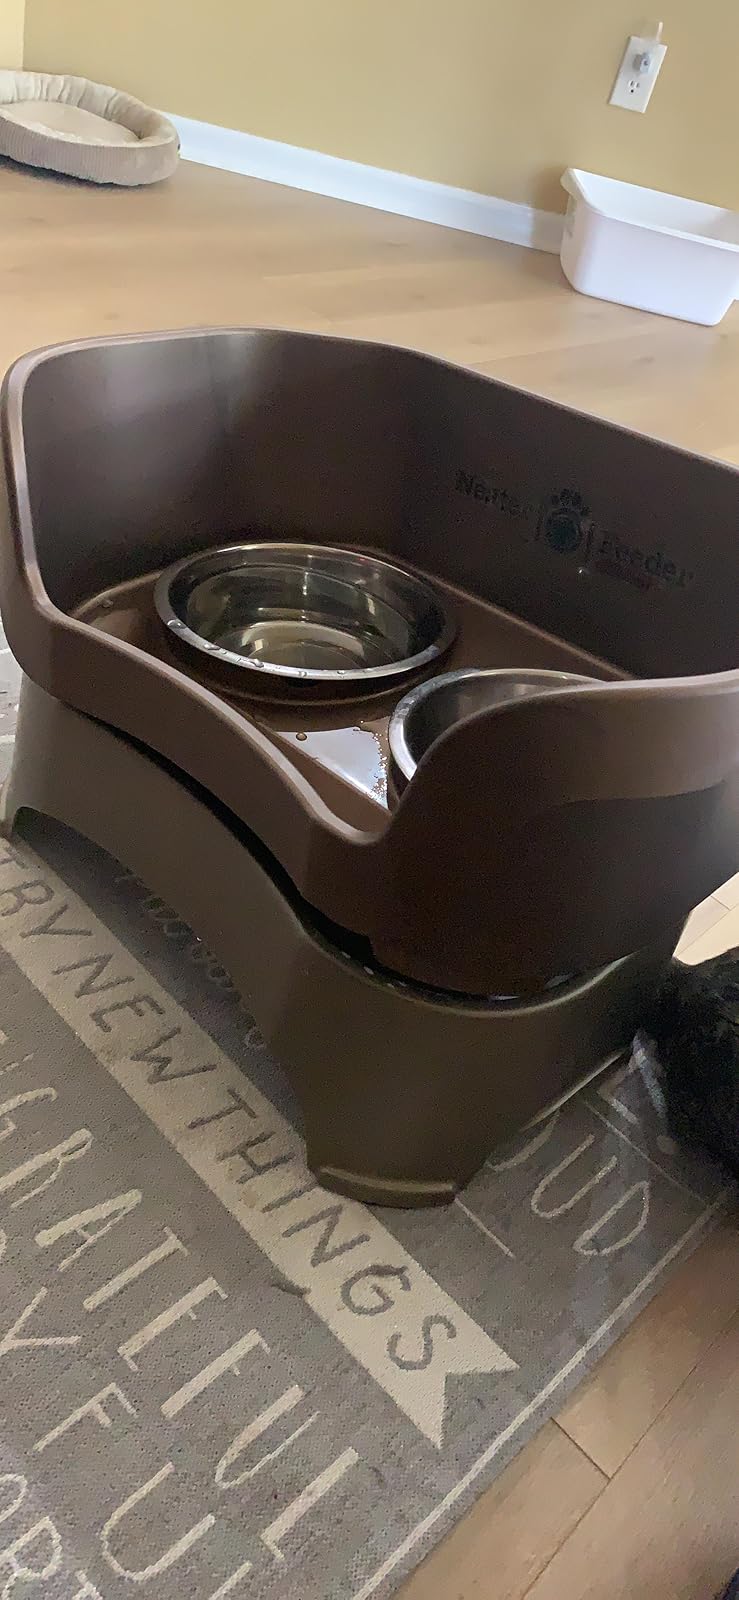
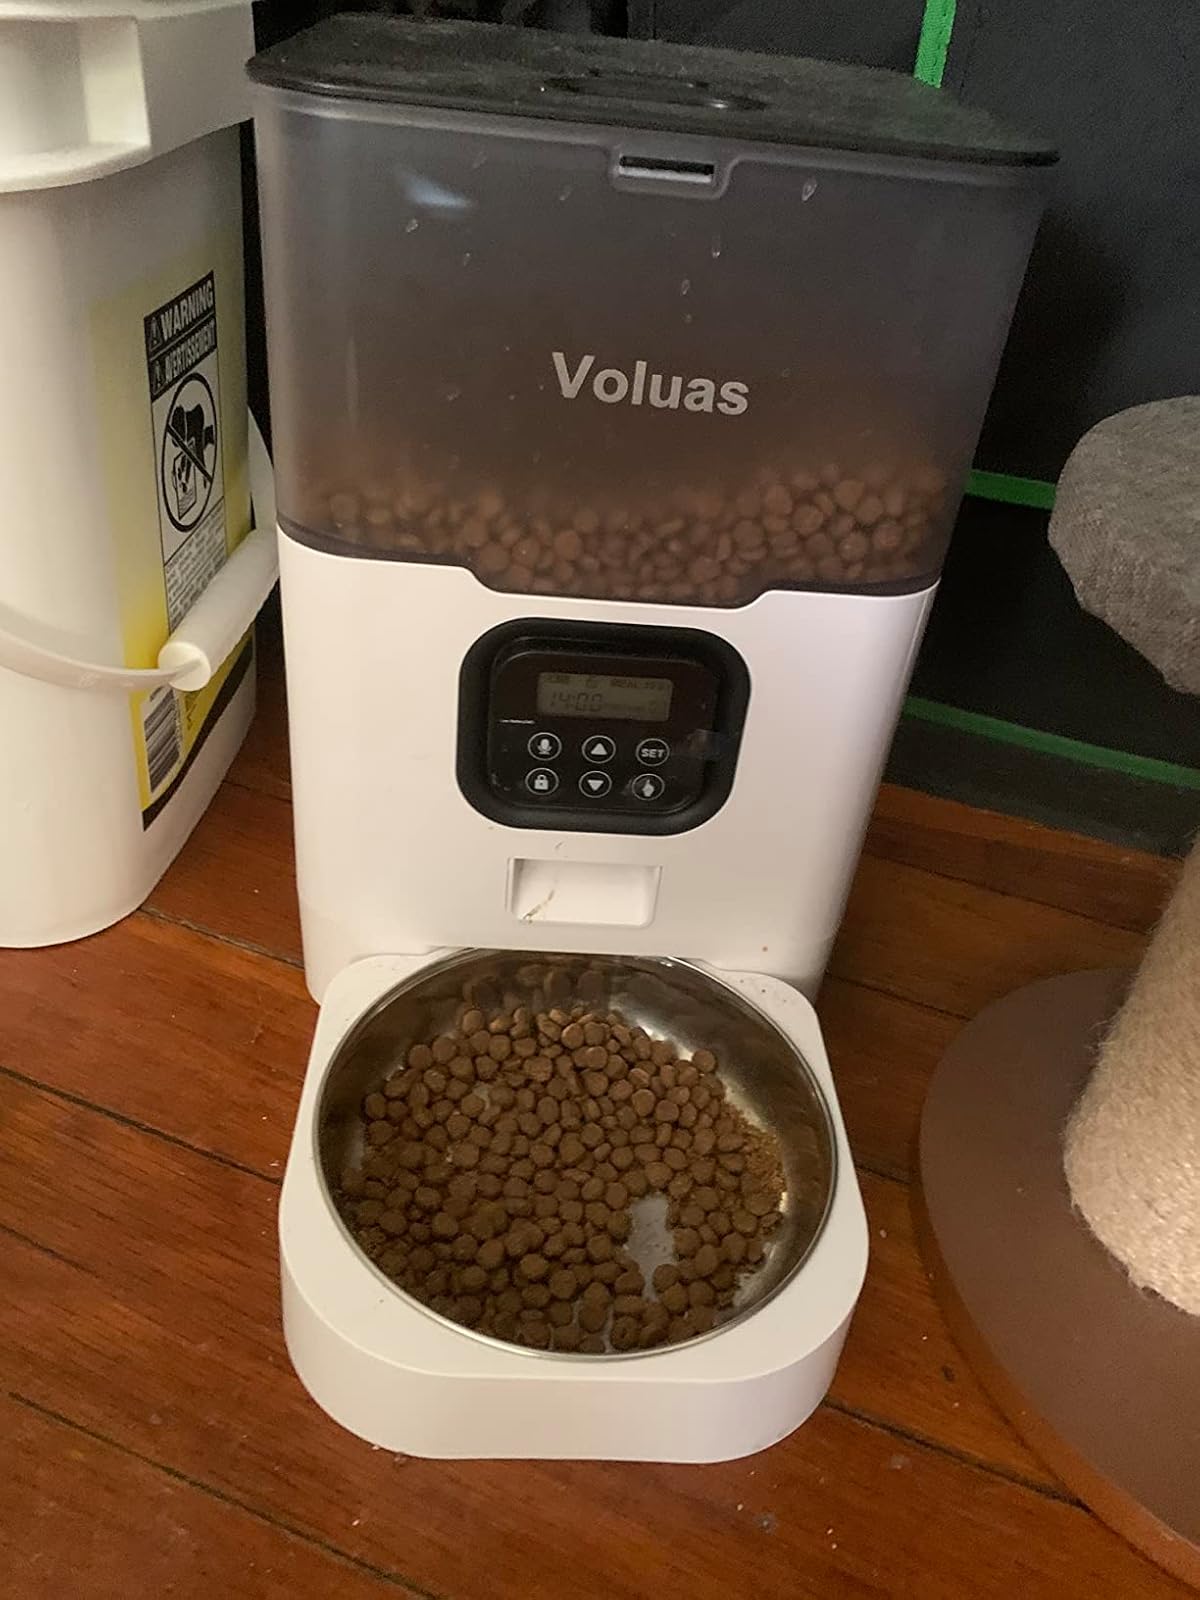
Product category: items_feeder
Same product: no